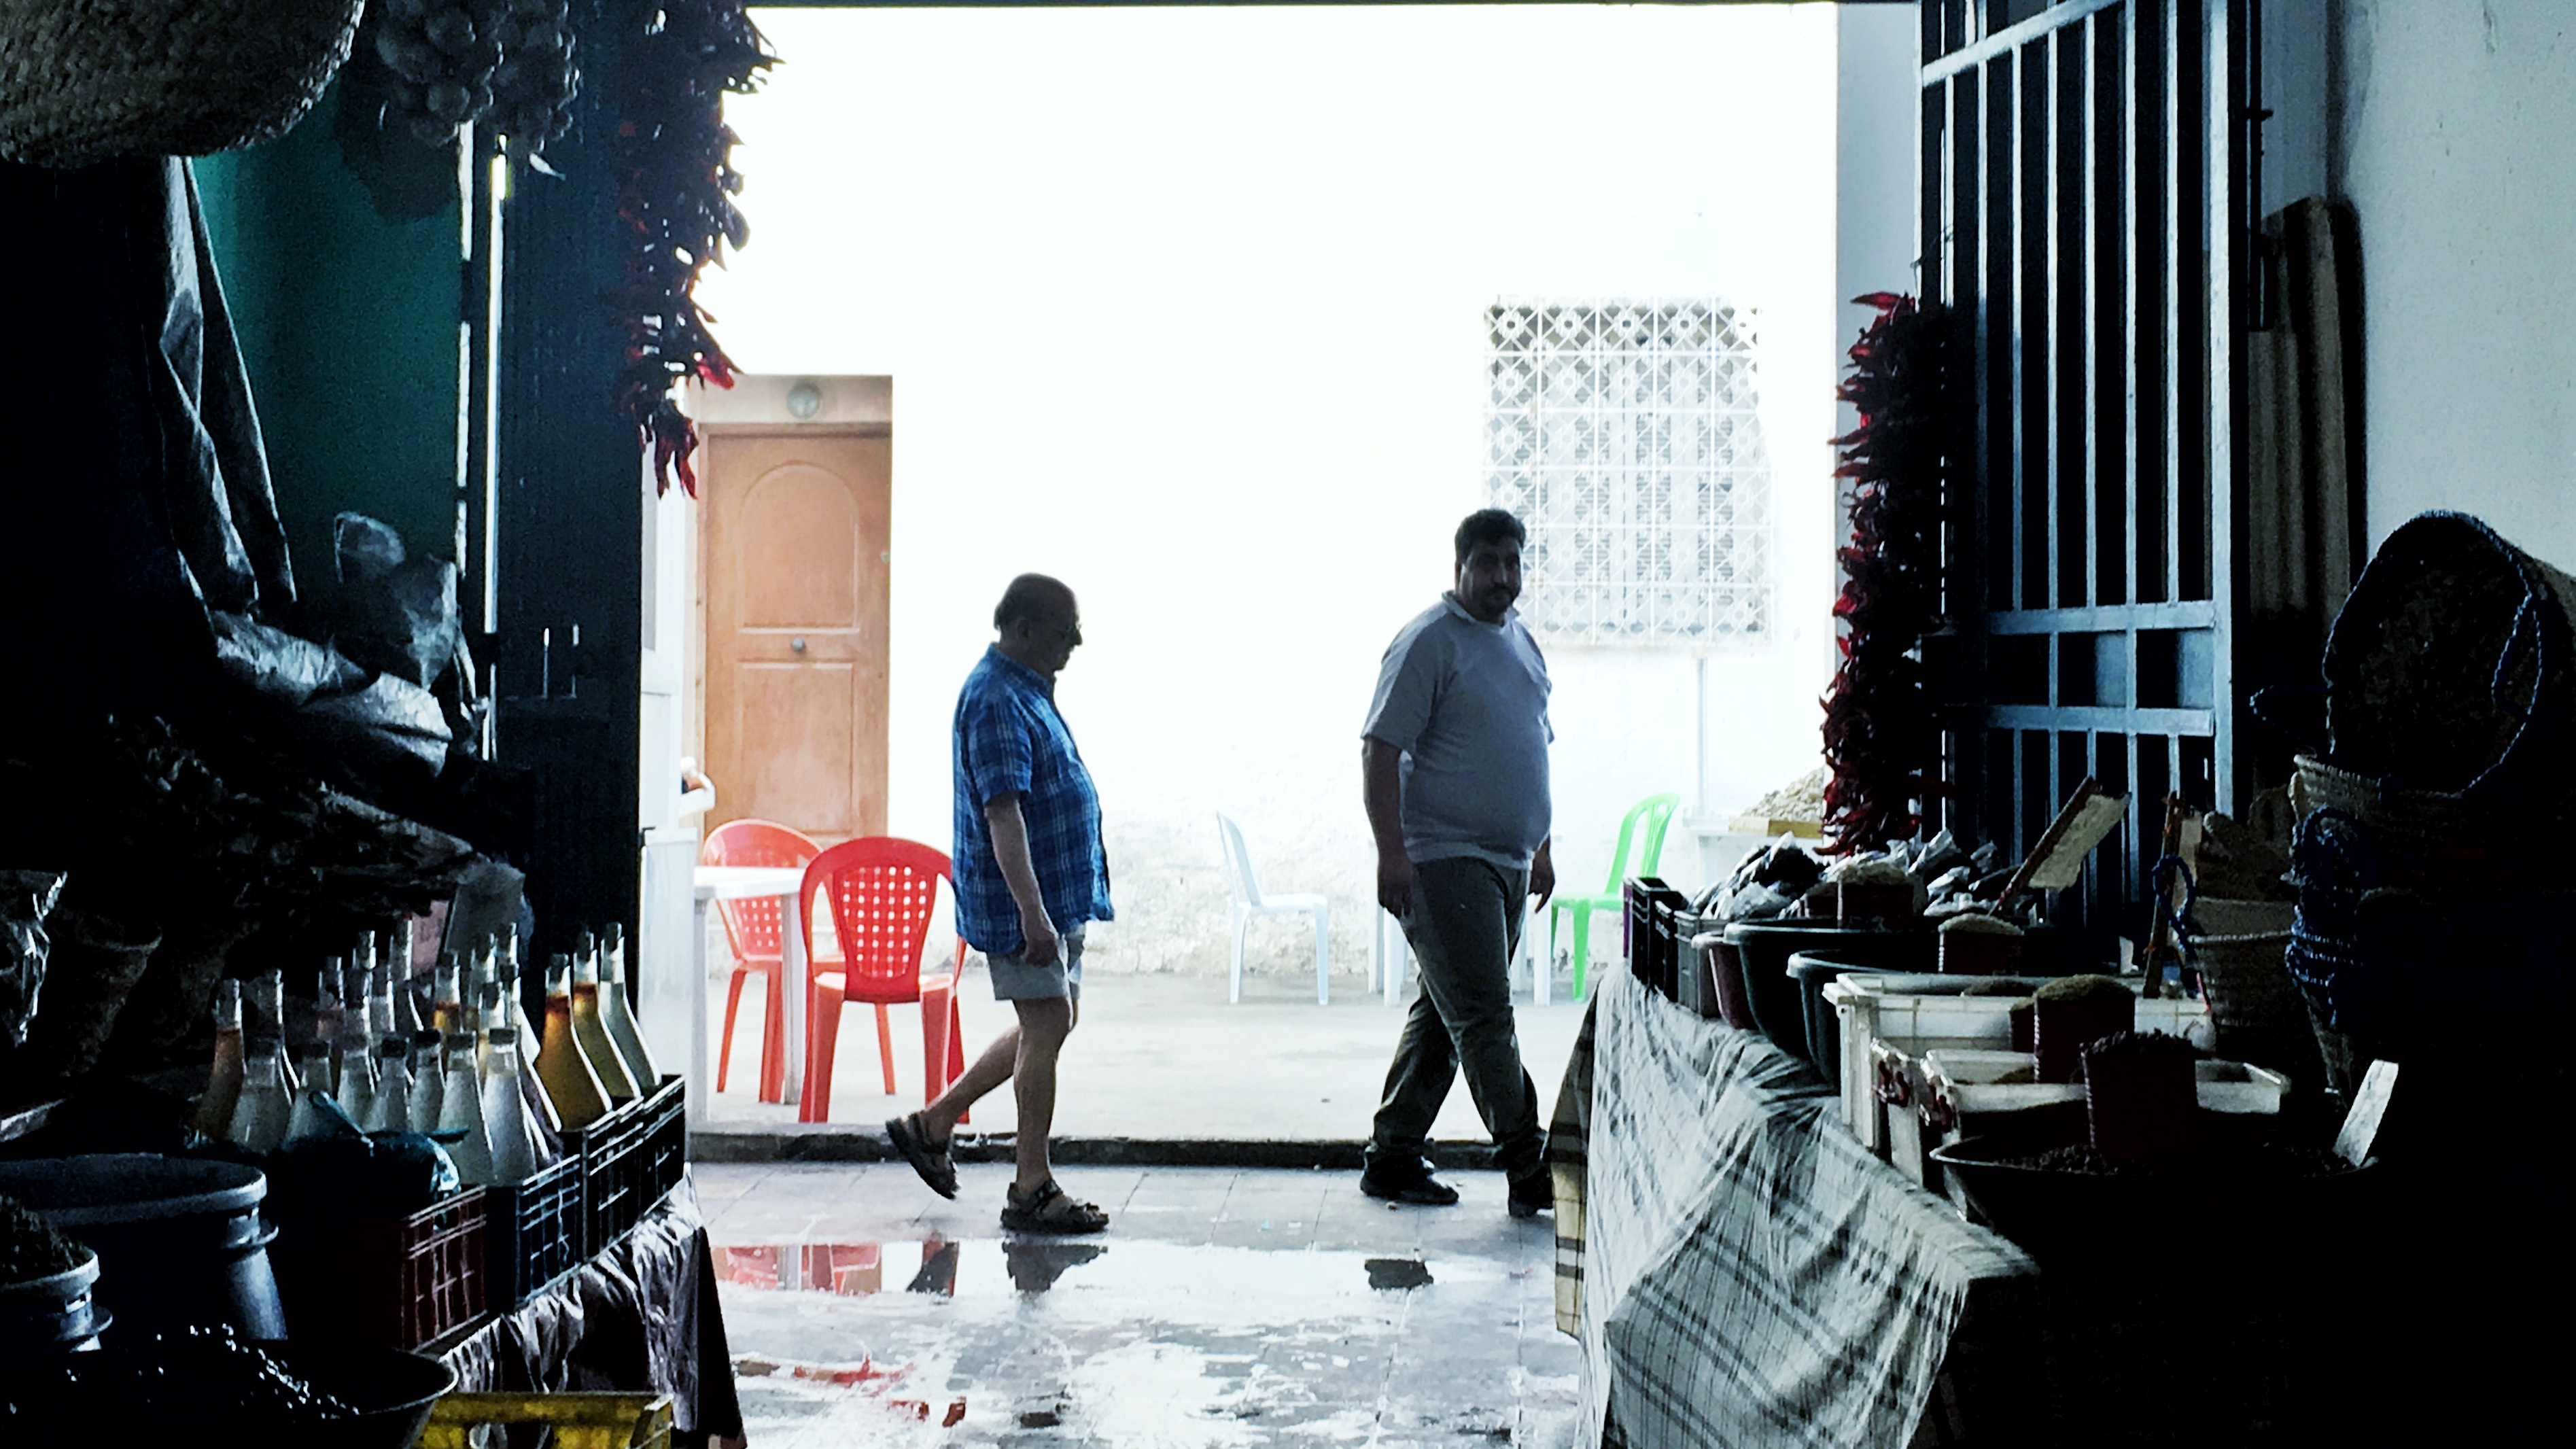
road, street, crowd, spring, color, fashion, infrastructure